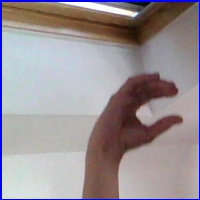
Letra: C